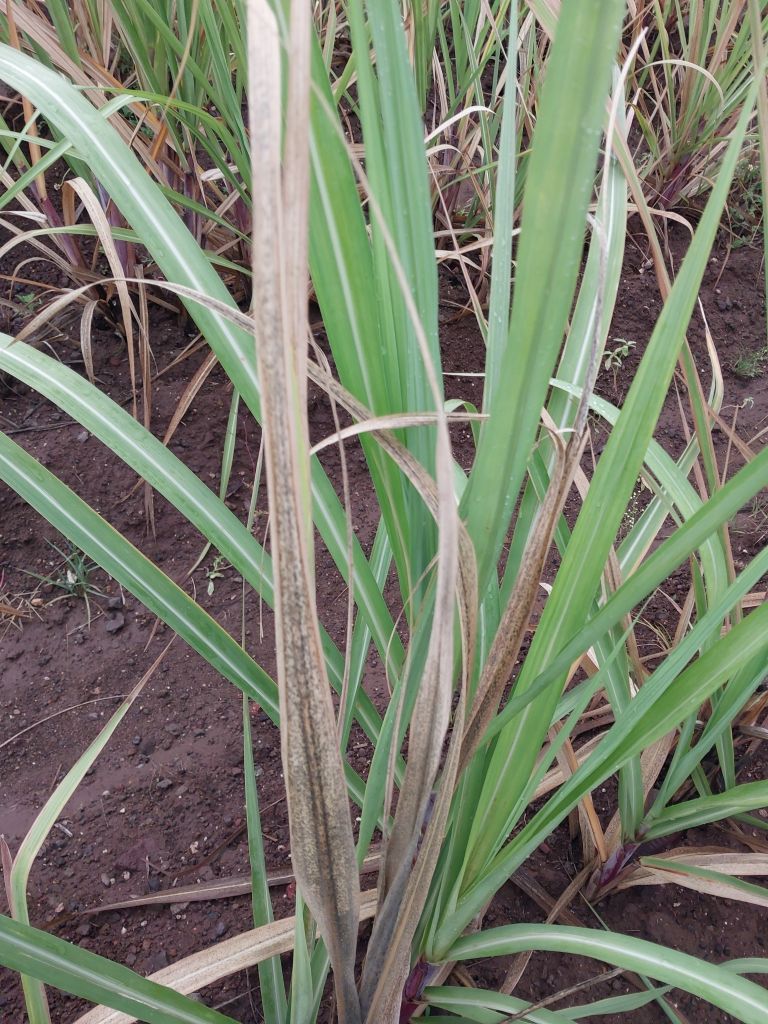
Label: BrownRust